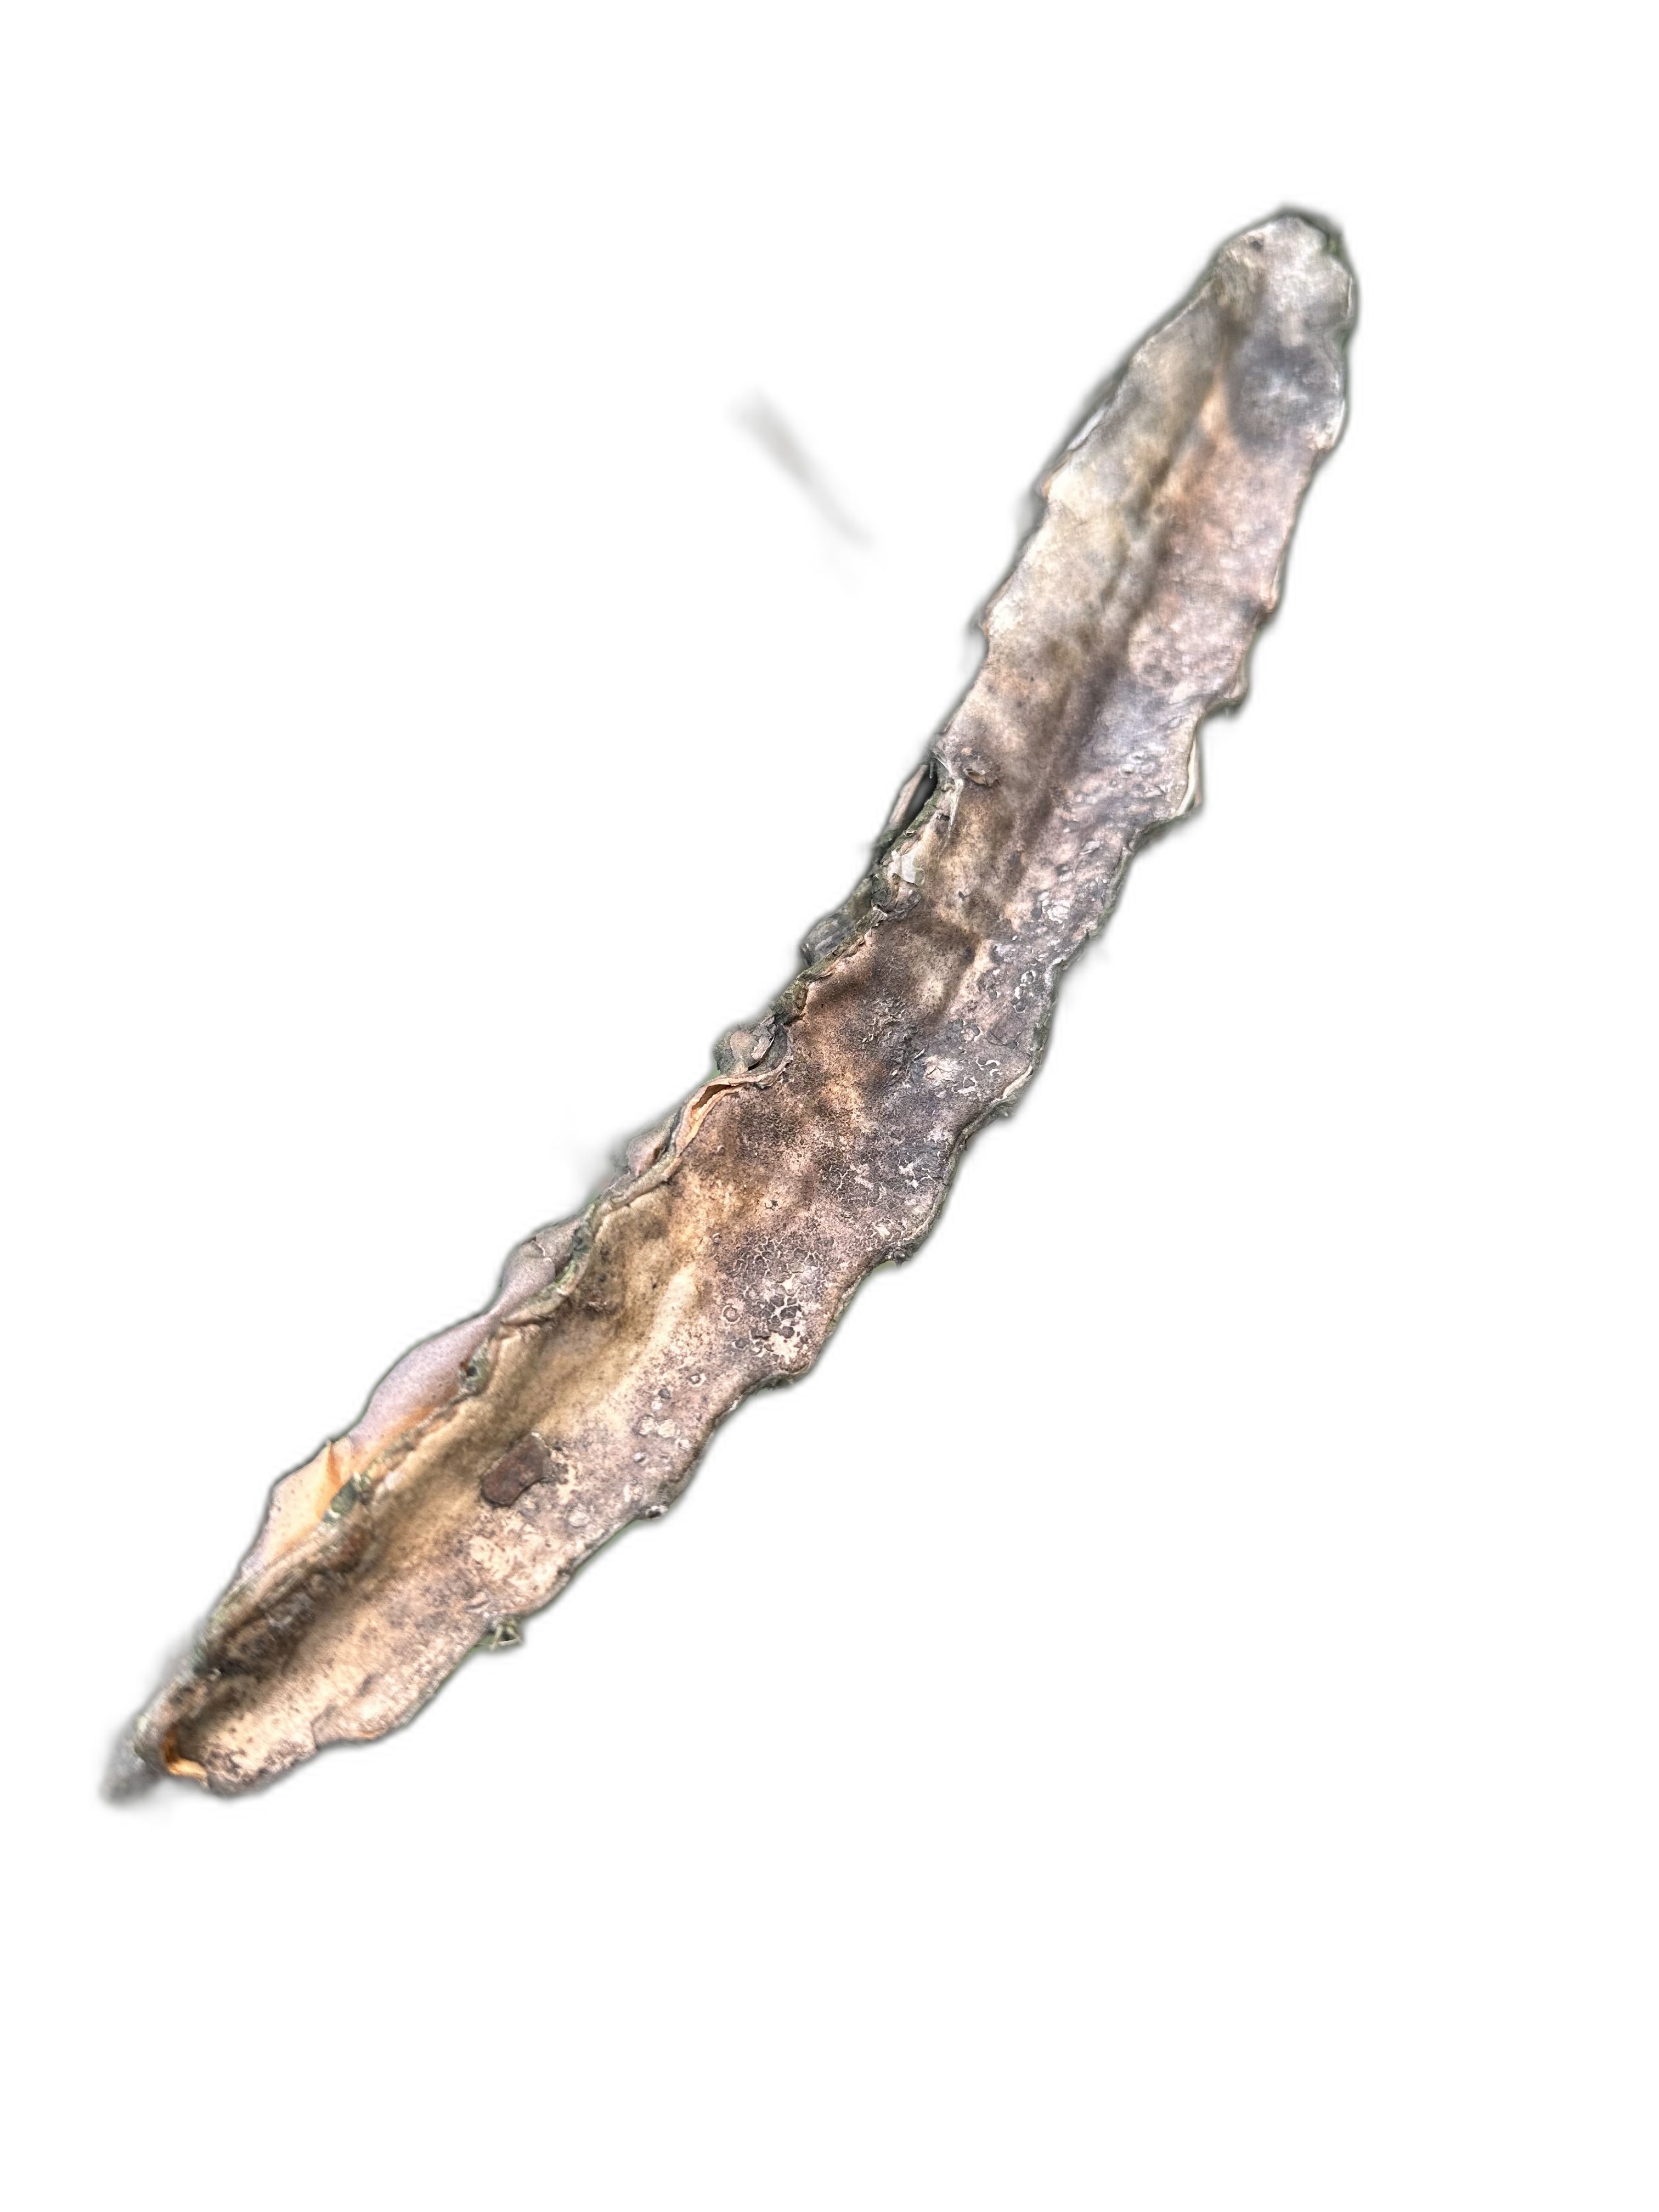
Label: Bad leaf